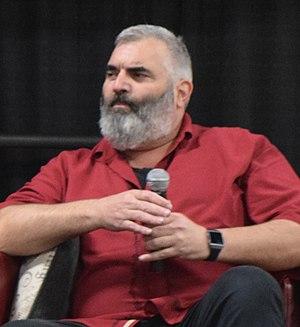
Benjamin Byron Davis est un acteur, écrivain, réalisateur et entraîneur sportif américain. Il est apparu principalement dans plusieurs séries télévisées, notamment Without a Trace, Criminal Minds, Gilmore Girls, Windfall, MADtv, Six Feet Under, entre autres. En plus de la télévision, il se produit également sur scène. En 2011, Davis dirige la production théâtrale Awake. Davis prête sa voix a plusieurs personnages de divers titres Rockstar Games, comme Grand Theft Auto: San Andreas, LA Noire, et plus particulièrement Red Dead Redemption I et II.